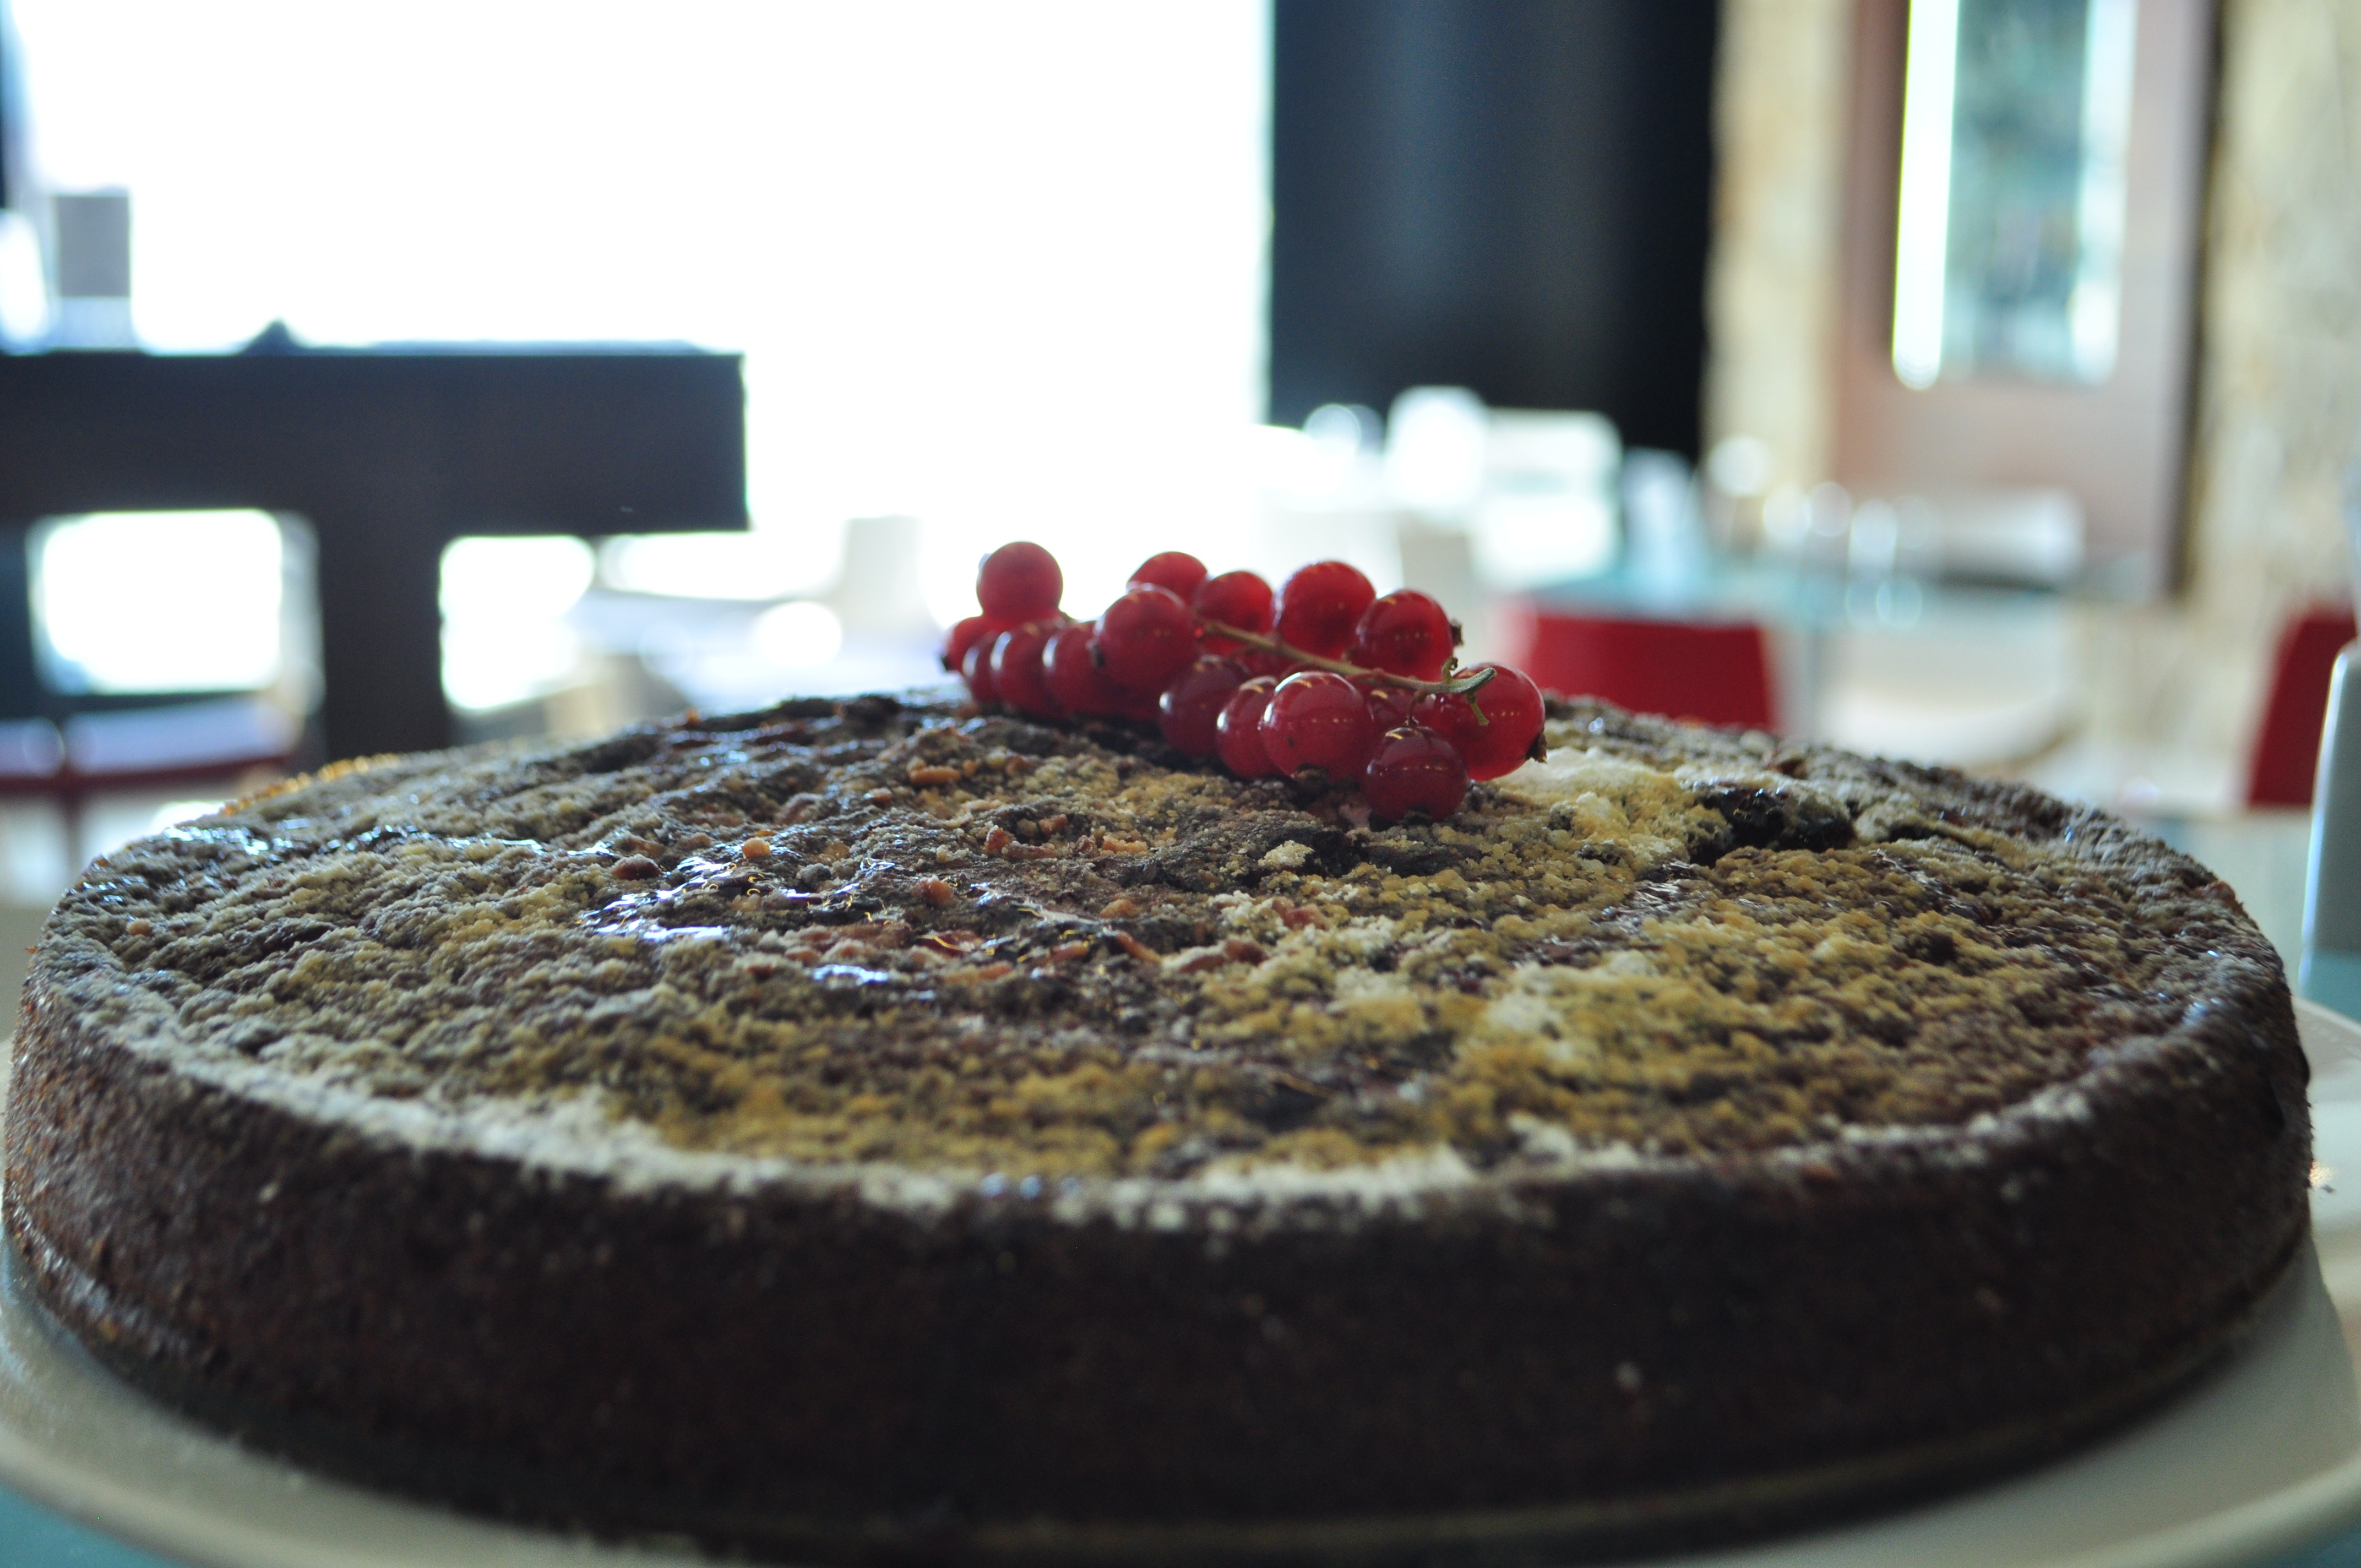
sweet, dish, food, produce, baking, dessert, cake, pie, chocolate cake, cheesecake, baked goods, torte, sponge cake, sachertorte, flourless chocolate cake